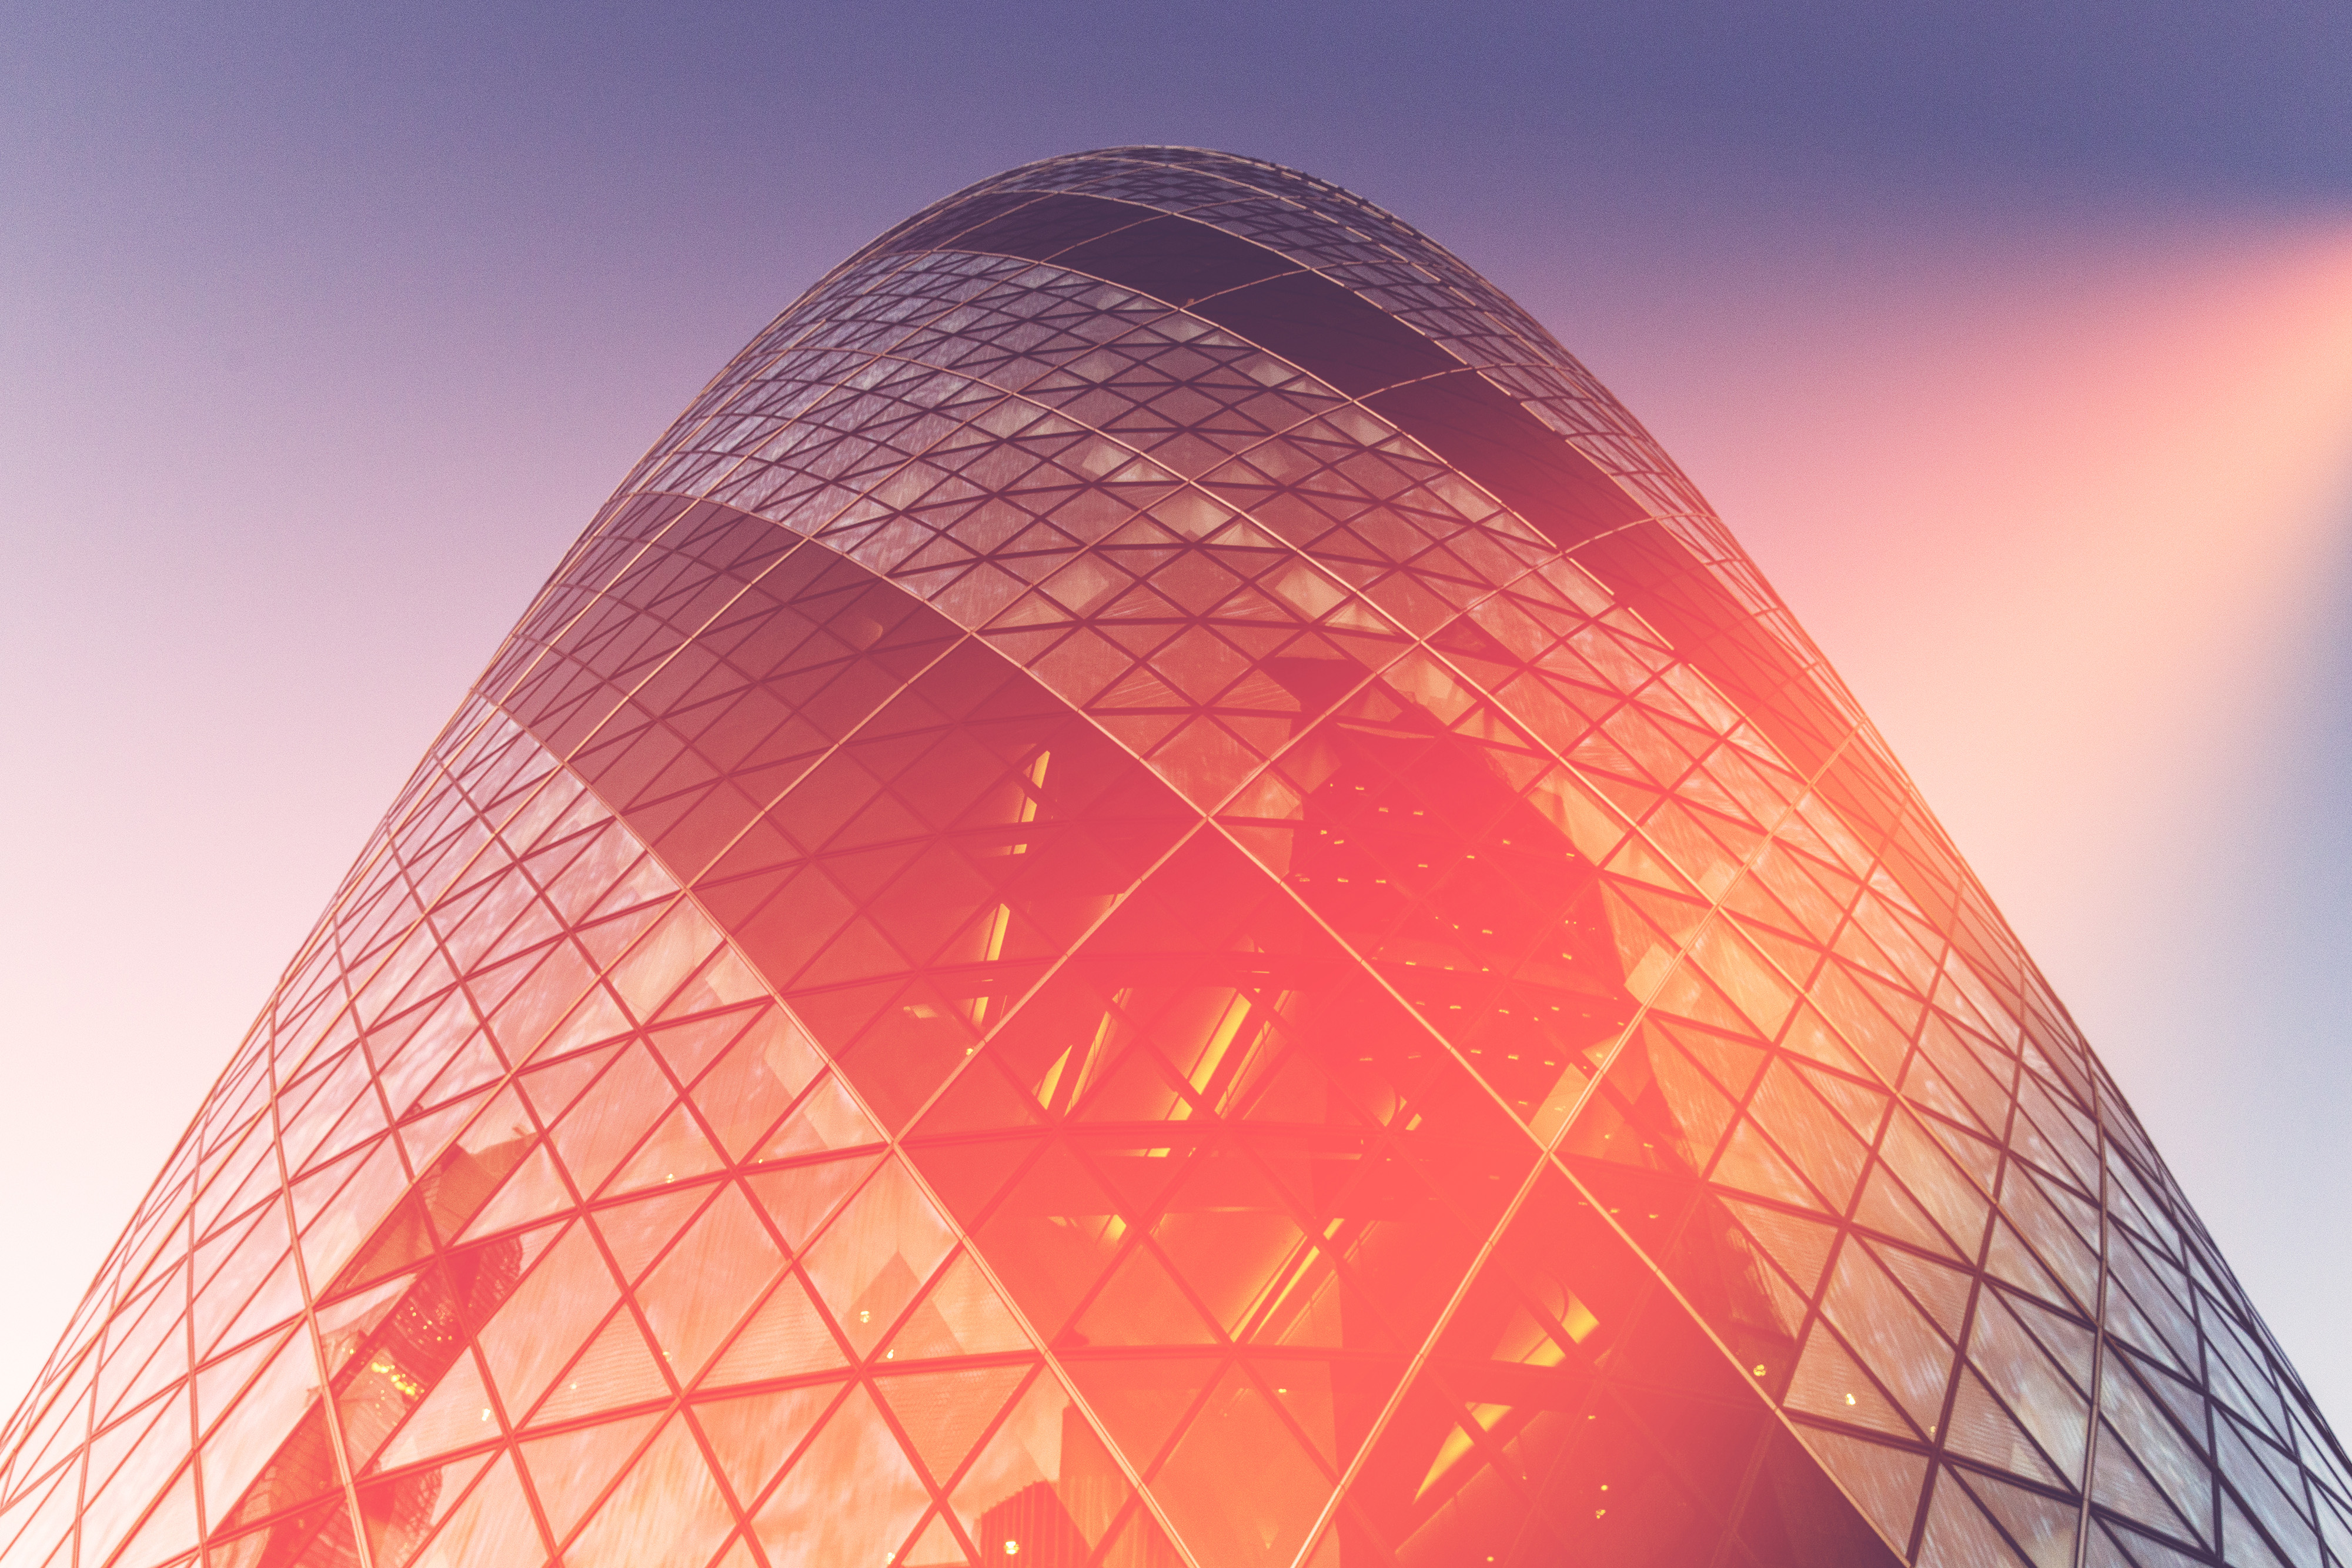
sky, pink, architecture, landmark, red, orange, line, skyscraper, tower, urban area, magenta, building, city, Tints and shades, tower block, facade, Colorfulness, triangle, corporate headquarters, symmetry, commercial building